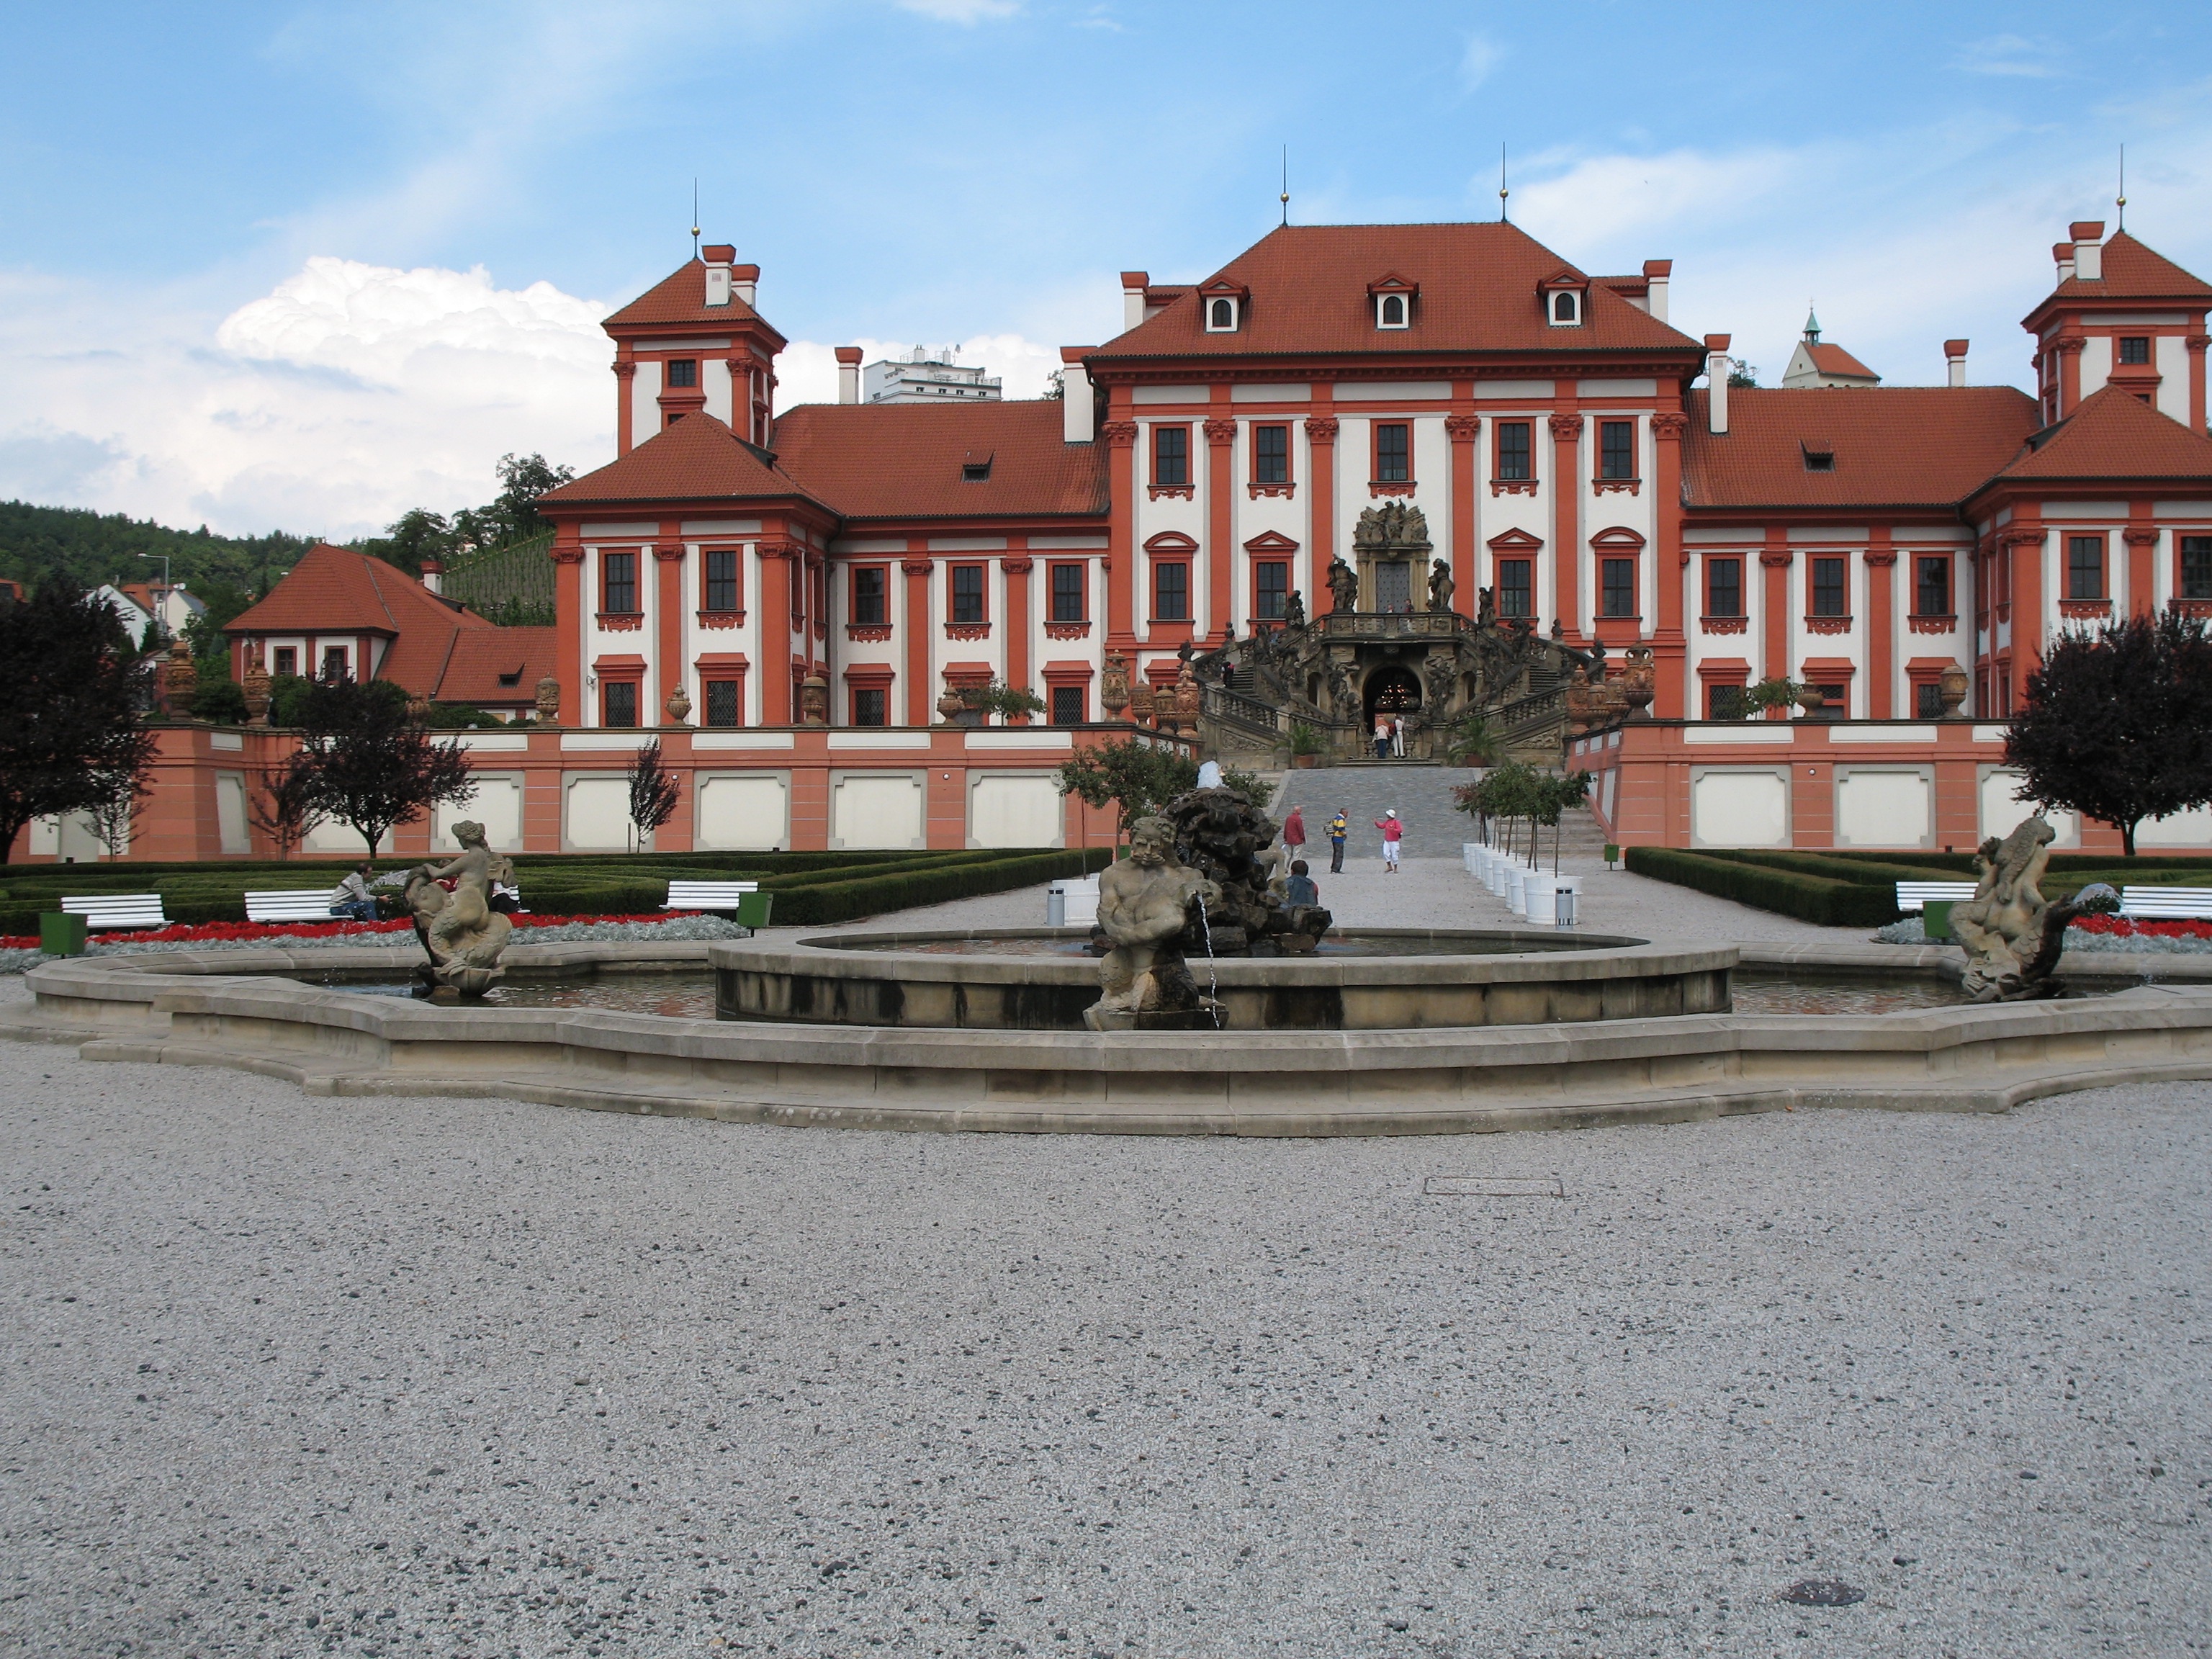
town, chateau, palace, downtown, plaza, facade, property, town square, estate, neighbourhood, residential area